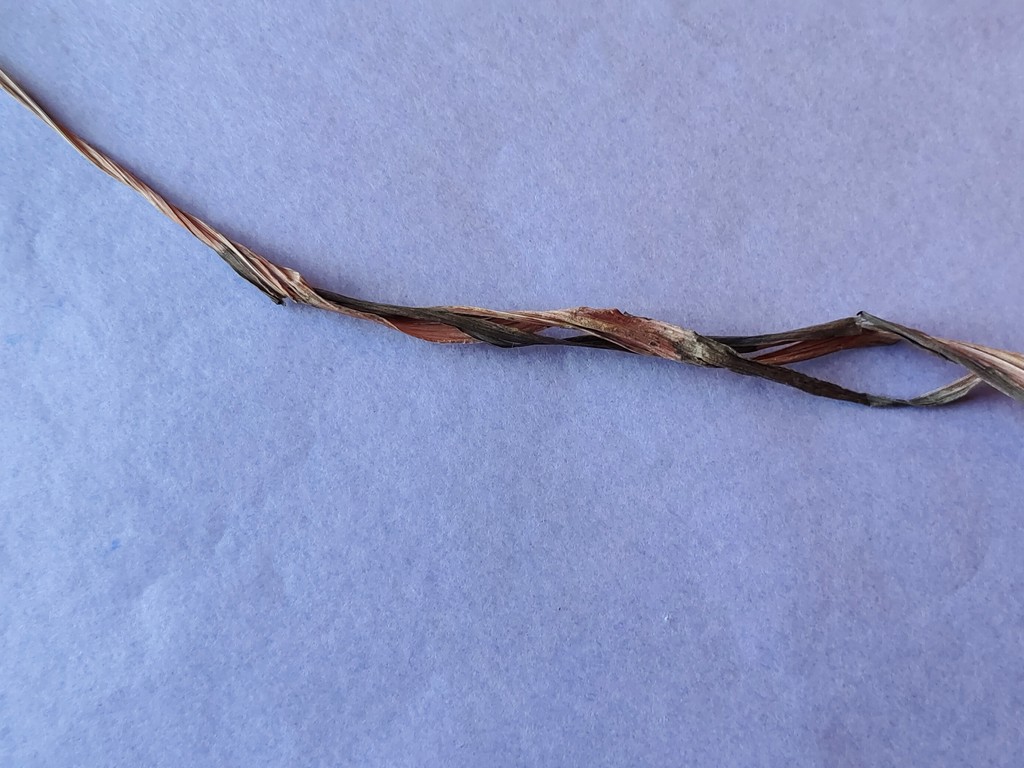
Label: Dried